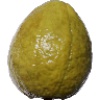
Label: Guava 1